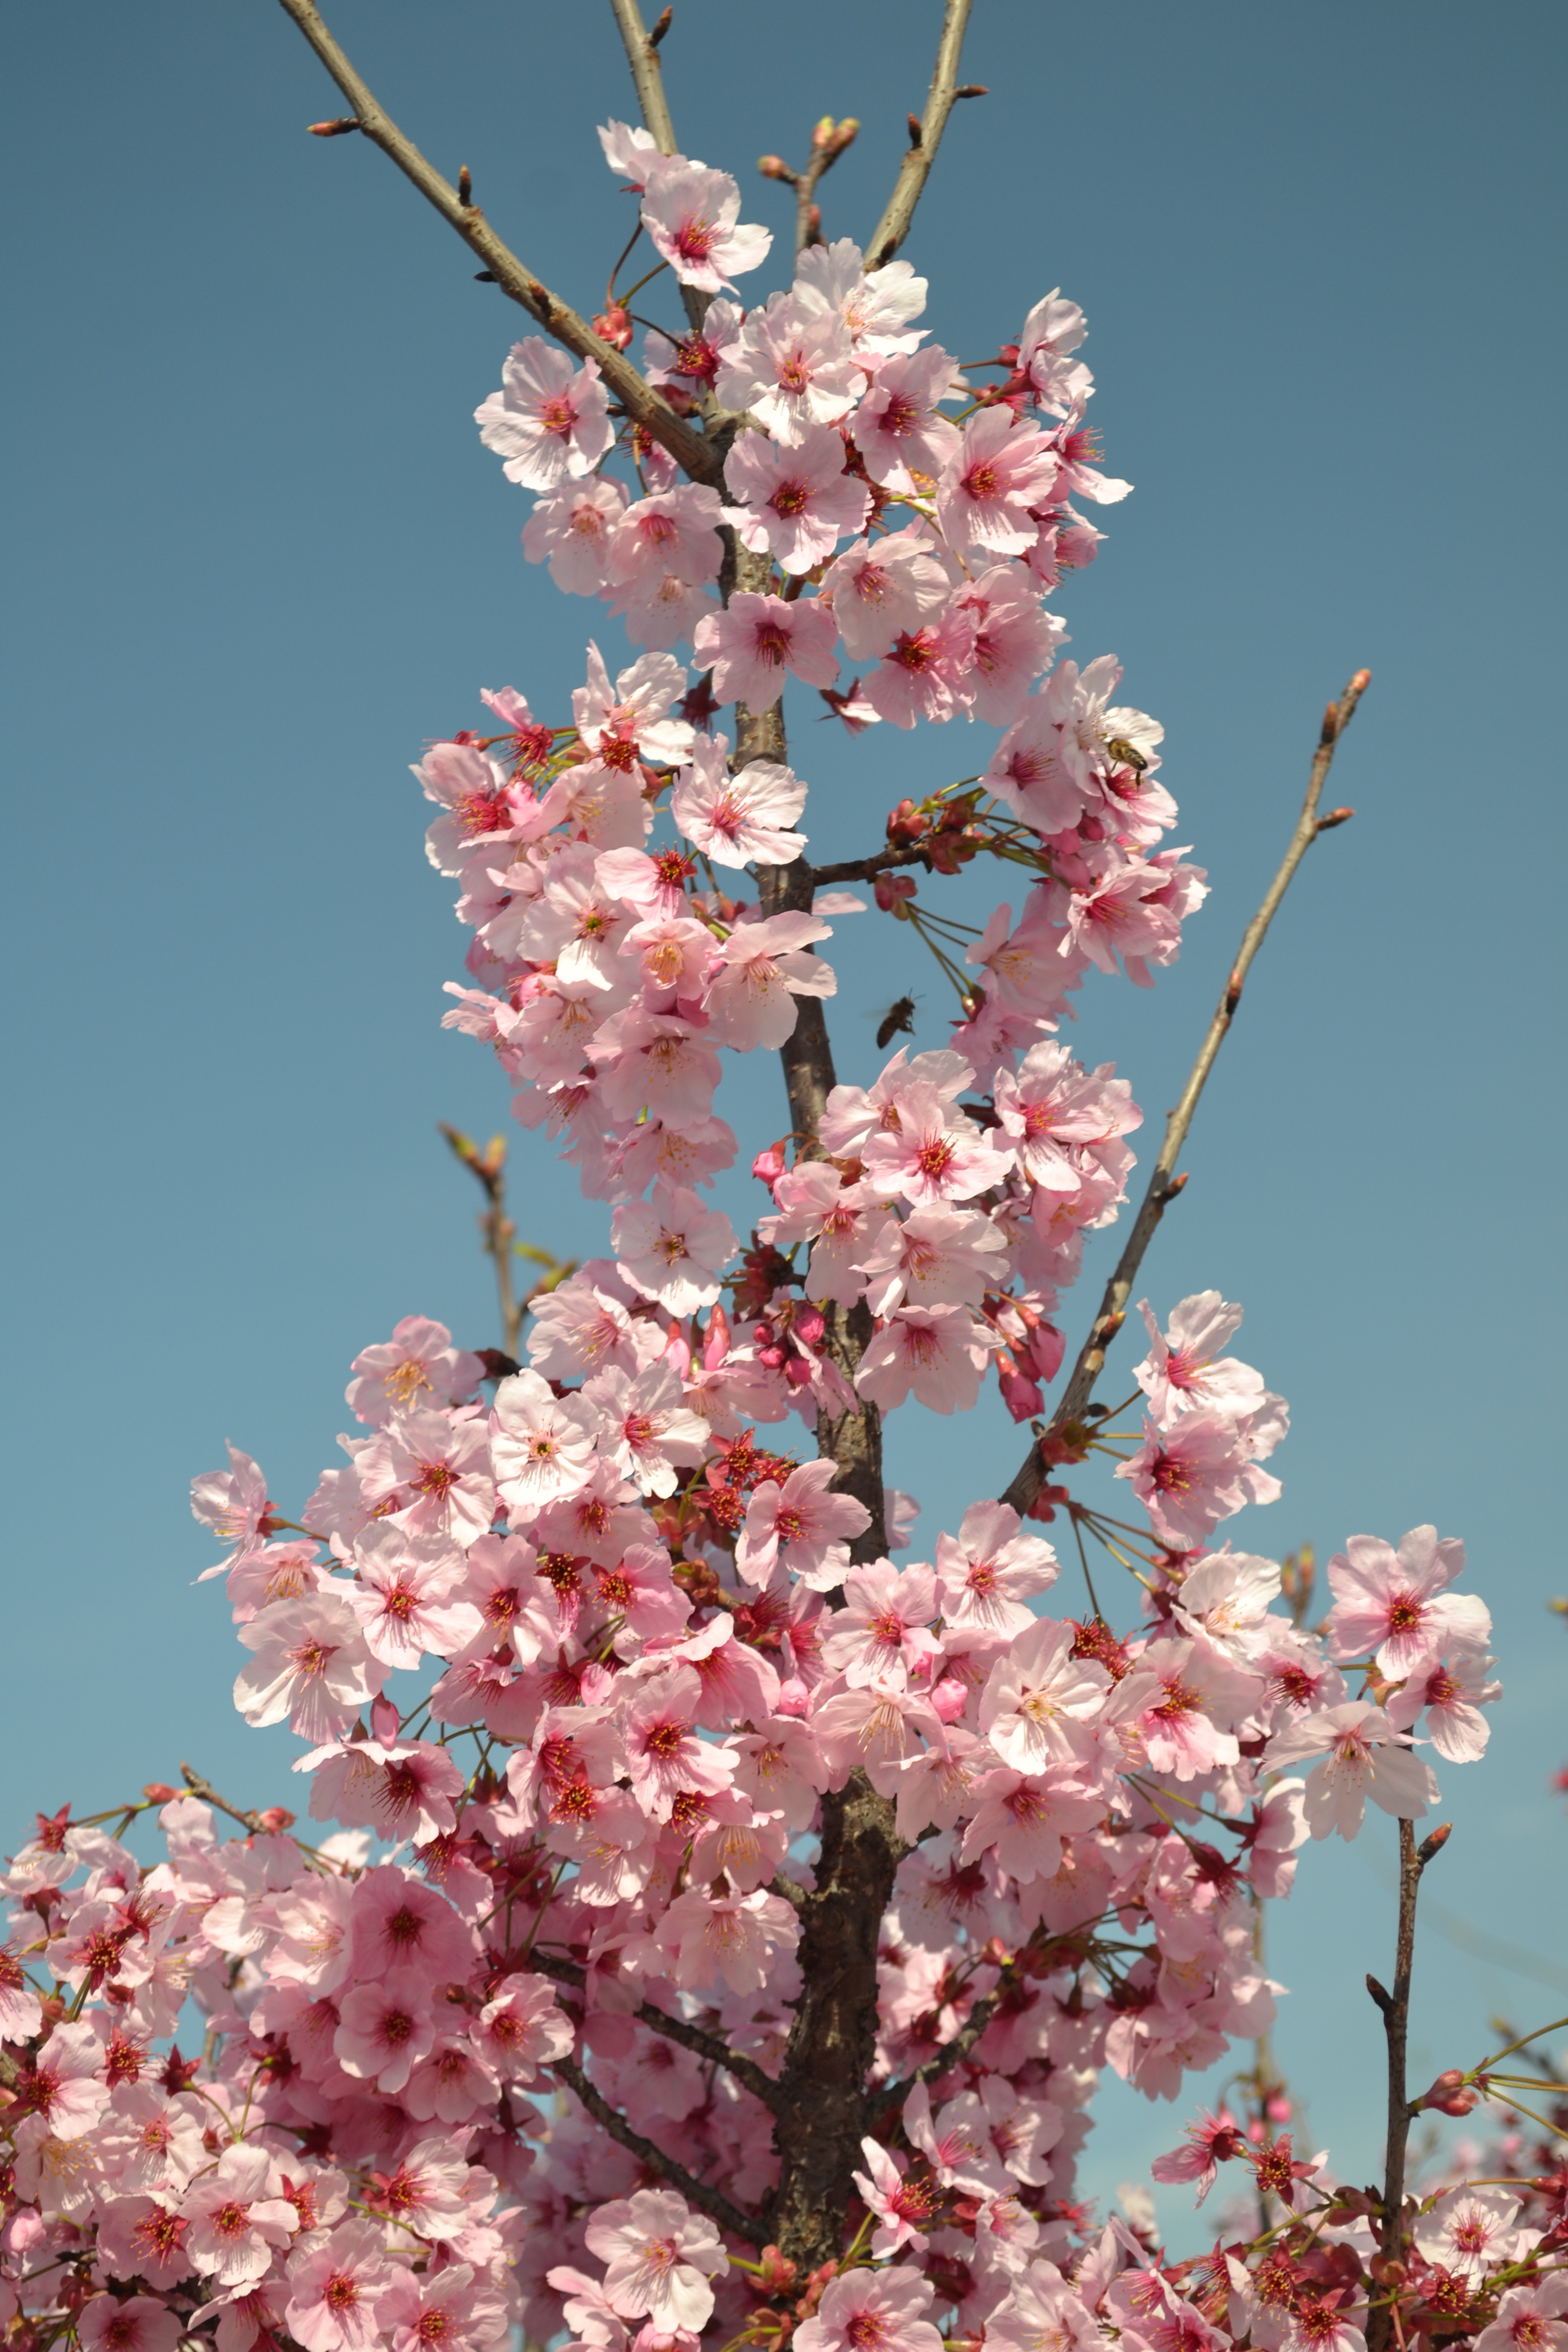
landscape, nature, branch, blossom, plant, white, flower, petal, food, spring, produce, botany, garden, pink, flora, season, cherry blossom, flowers, spring flowers, cherry, doga, flowering plant, incidentally spring, land plant